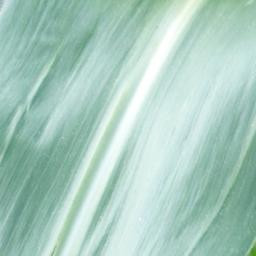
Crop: corn
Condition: (maize)_healthy